Automotive industry in Australia

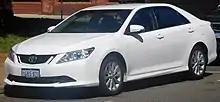
Toyota Aurion, built at the Altona plant

Rootes Australia produced a range of Hillman, Humber, and Singer automobiles in Australia between 1946 and 1965. In December 1965, Rootes Australia was merged with Chrysler Australia.